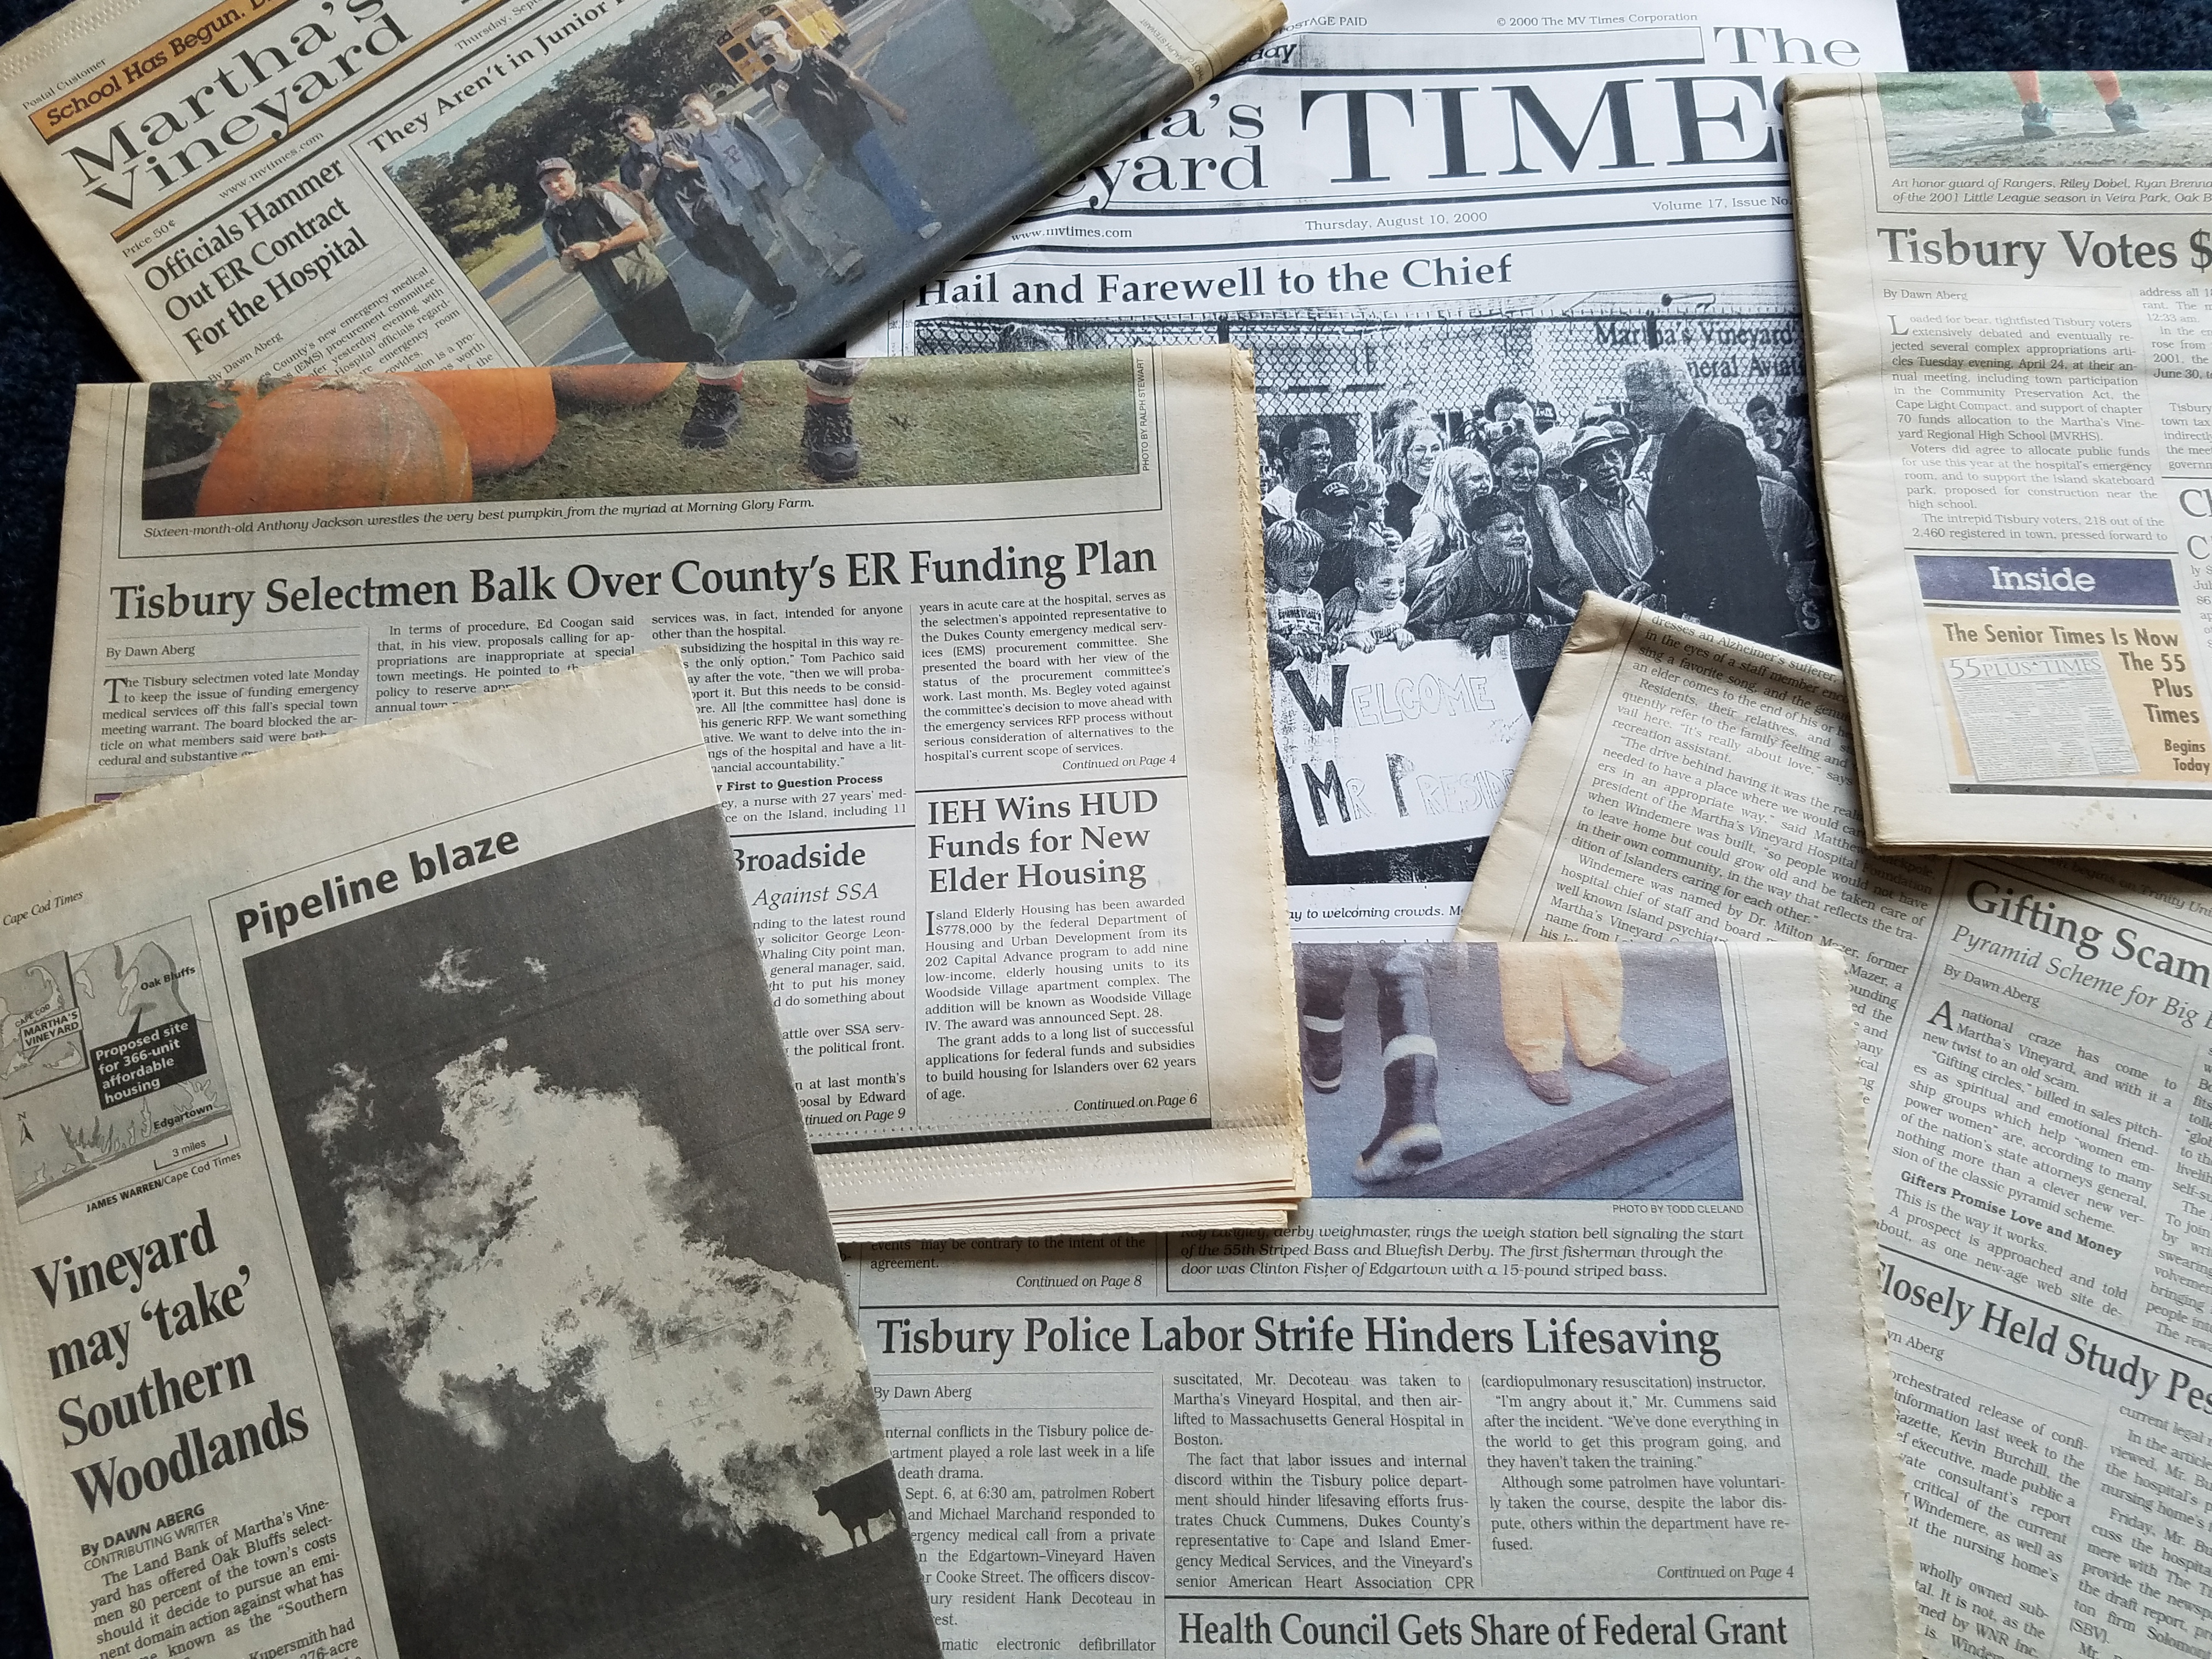
Waste category: paper